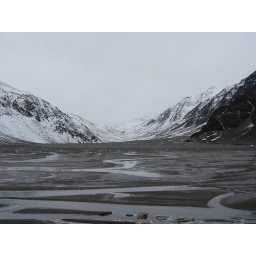
A view just below the camp, a river/lake environment, still overcast, the blue sky had abandoned me for a while.